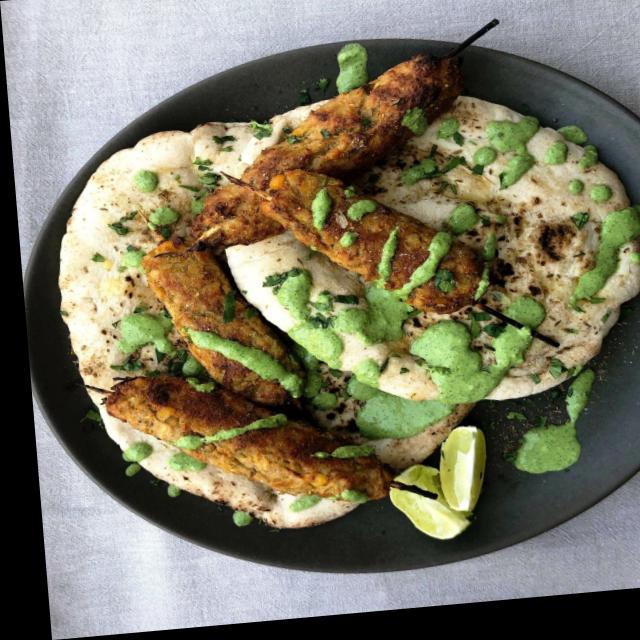
Dish: kebab